Stonebridge Road

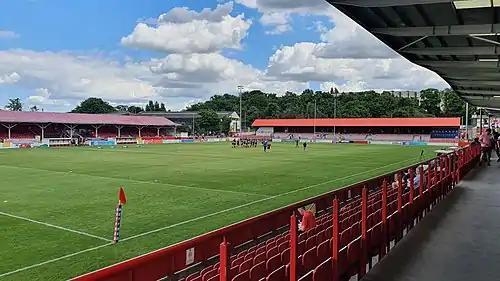
Stonebridge Road in rugby league configuration prior to a London Broncos match in July 2022

Ebbsfleet United, then called Gravesend and Northfleet F.C., played its first ever match after the merger of the two Kent clubs at Stonebridge Road in August 1946 against Hereford United. The Fleet won that first match 3–0 with more than 5,000 fans in attendance. The stadium's record attendance is 12,032, which was achieved against Sunderland in February 1963 in an FA Cup Fourth Round tie.